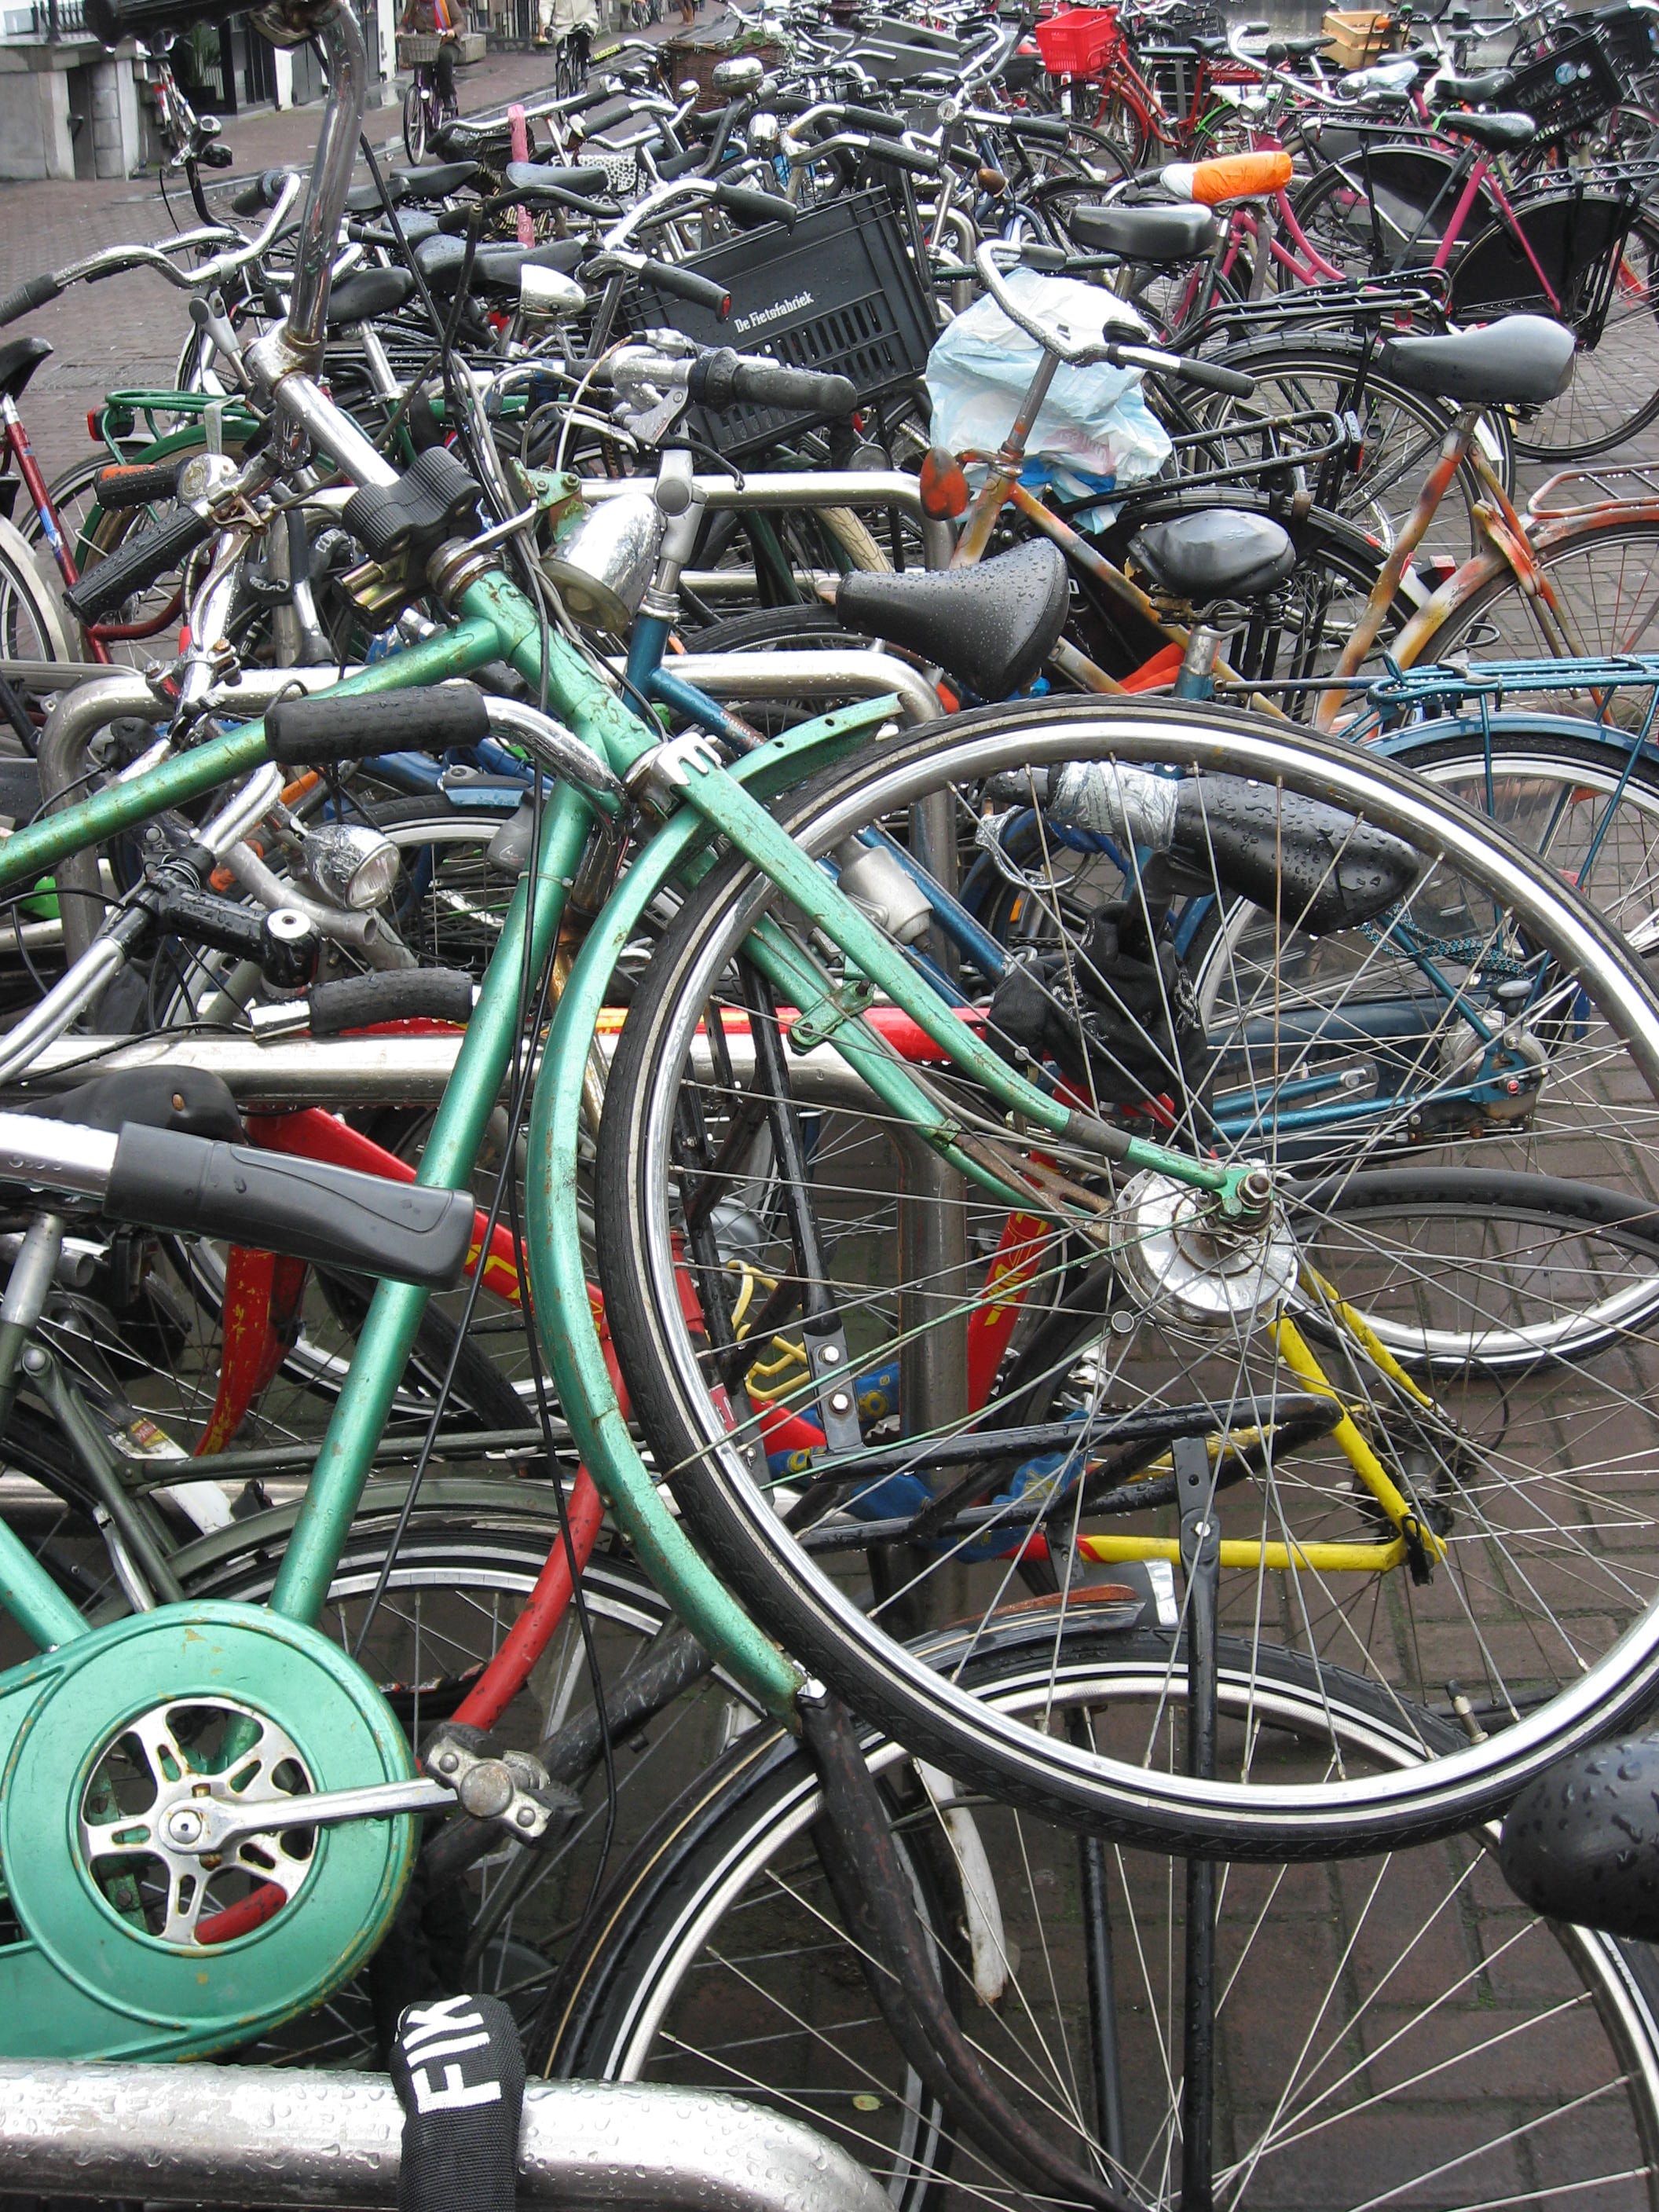
wheel, bicycle, vehicle, sports equipment, mountain bike, cycling, holland, amsterdam, bicycles, bicycle frame, land vehicle, cycle sport, cyclo cross bicycle, bicycle racing, road bicycle, endurance sports, racing bicycle, hybrid bicycle